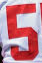
Number: 5